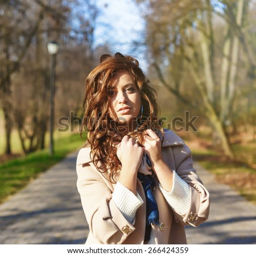
stylish hipster girl in the park outdoor portrait